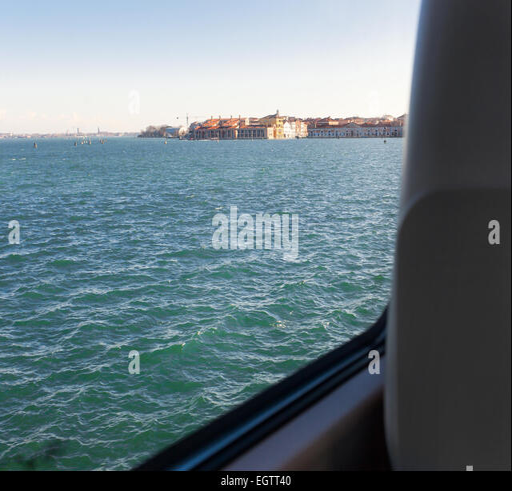
view of lagoon from inside the train carriage traveling on tracks on the water